Fortified Sector of Faulquemont

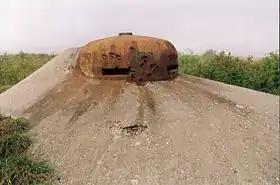
Block 5, Laudrefang

In early June in the face of the German assault, and with the collapse of the left wing of the French armies in Flanders, all fortress units attached to the Third Army were ordered to prepare for withdrawal to the south and west between 14 and 17 June The interval personnel of the SF Faulquemont were to be consolidated into a unit entitled the "Groupement Girval", consisting of the 146th and 156th RIFs, together with units from the SF Sarre. On 13 June the troops of the field army in the intervals between fortifications began to withdraw towards the south, followed the next day by the fortress units designated for withdrawal. The withdrawal left the "ouvrage" garrisons in their positions to cover the withdrawal of the interval troops and the fortress infantry assigned to the "divisions de marche". The "Groupement Girval" was assigned to the Third Army.